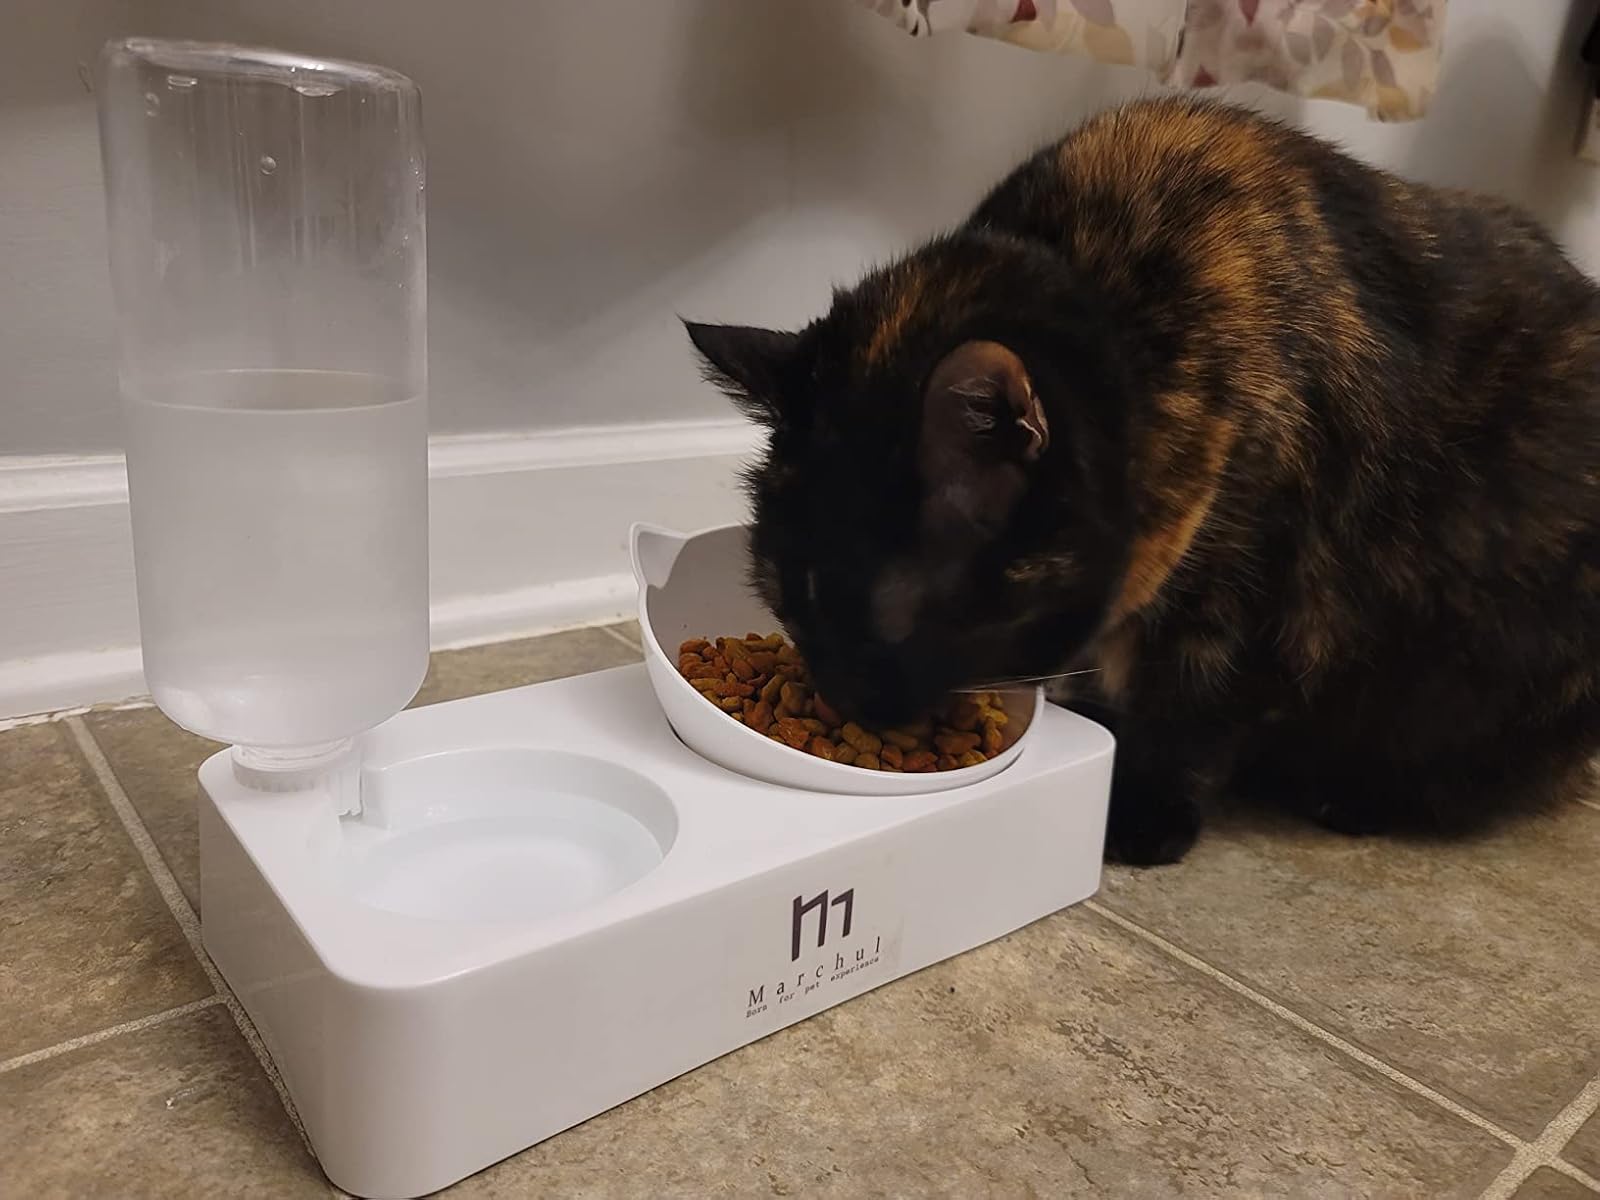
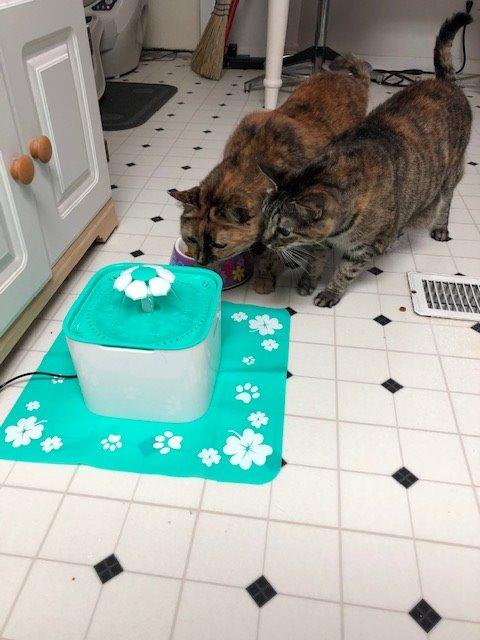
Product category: items_bowl
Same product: no